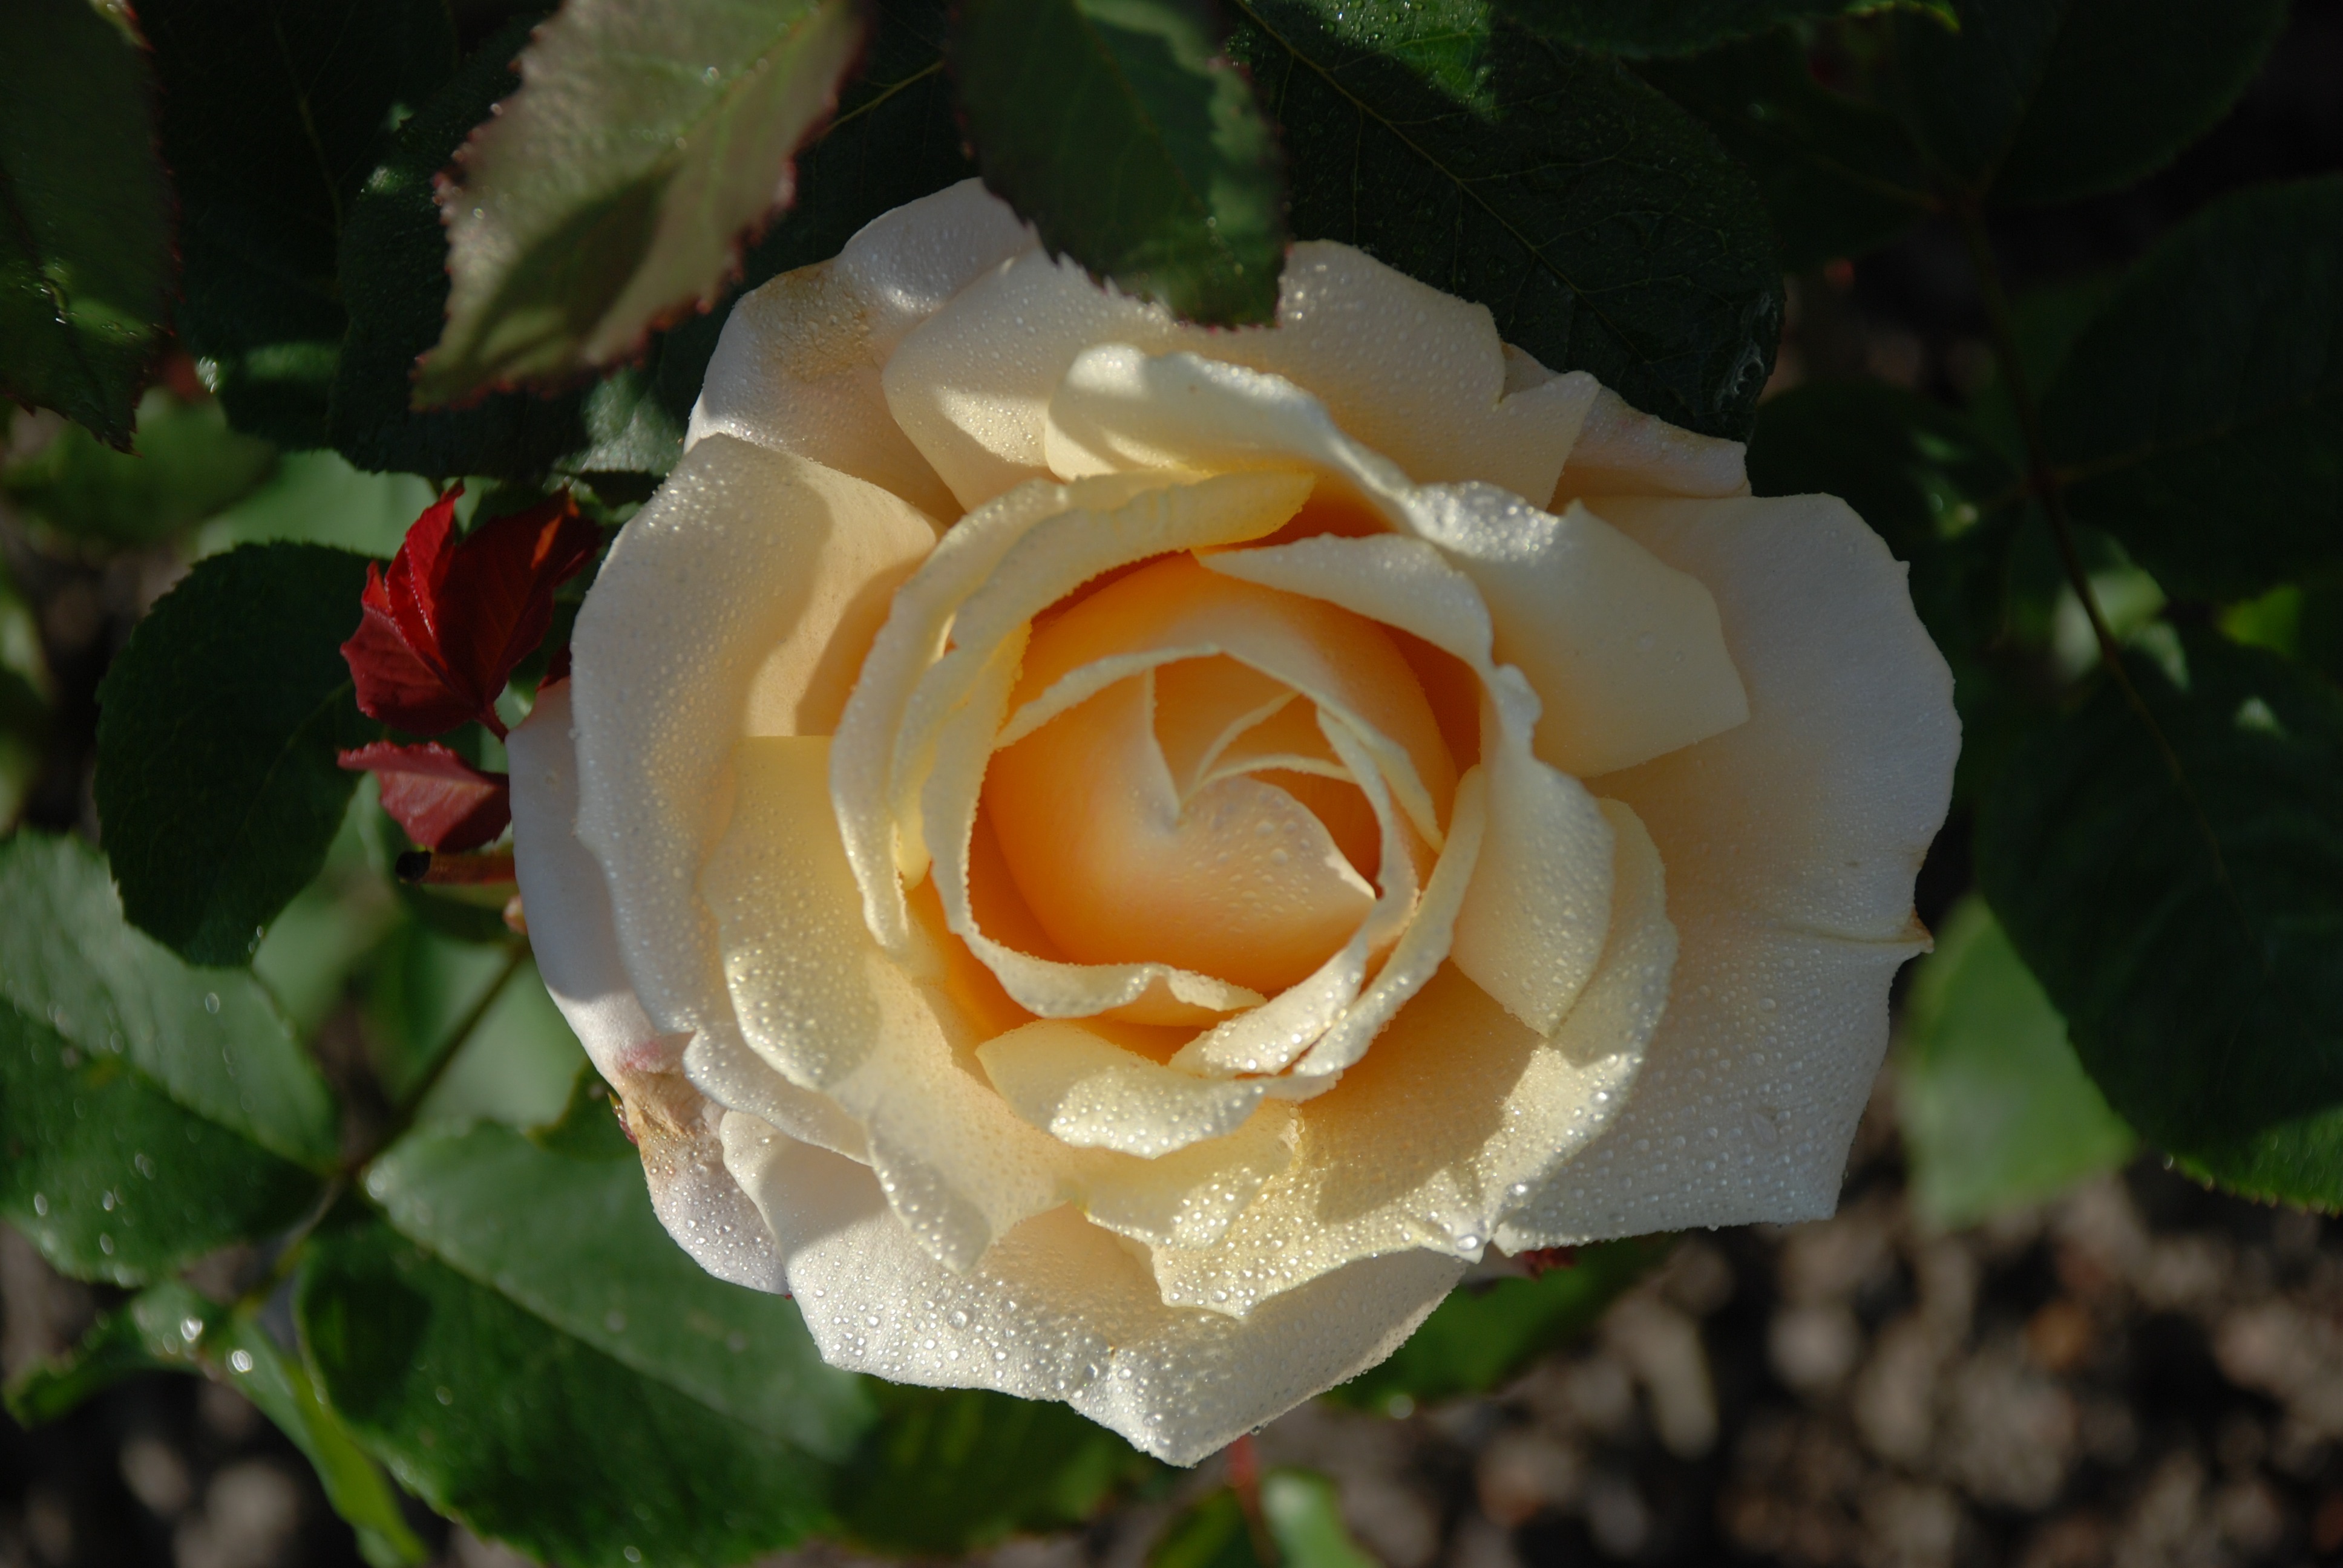
nature, blossom, plant, white, leaf, flower, petal, bloom, love, rose, orange, red, macro, blooming, yellow, pink, flora, twig, flowers, roses, sunny, family, background, colours, drops, tender, floribunda, macro photography, flowering plant, garden roses, rose family, land plant, rosa centifolia, rose order, austrian briar, drops plant